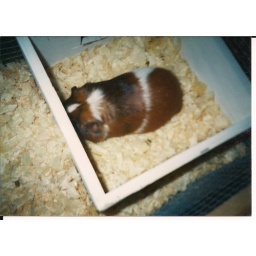
mario in his white house